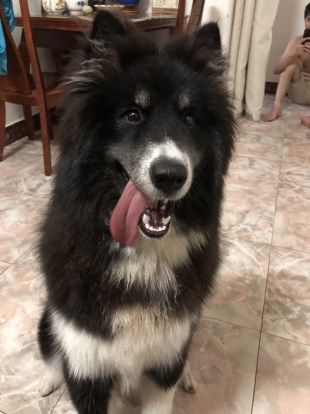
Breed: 1324-n000004-malamute